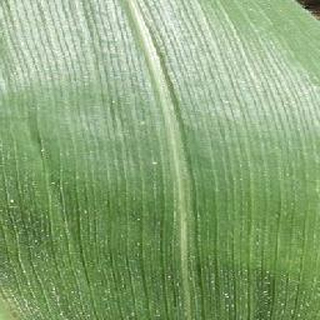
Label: healthy_corn